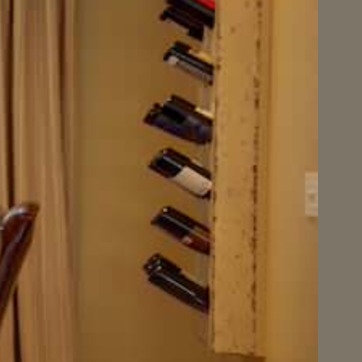
Material: glass